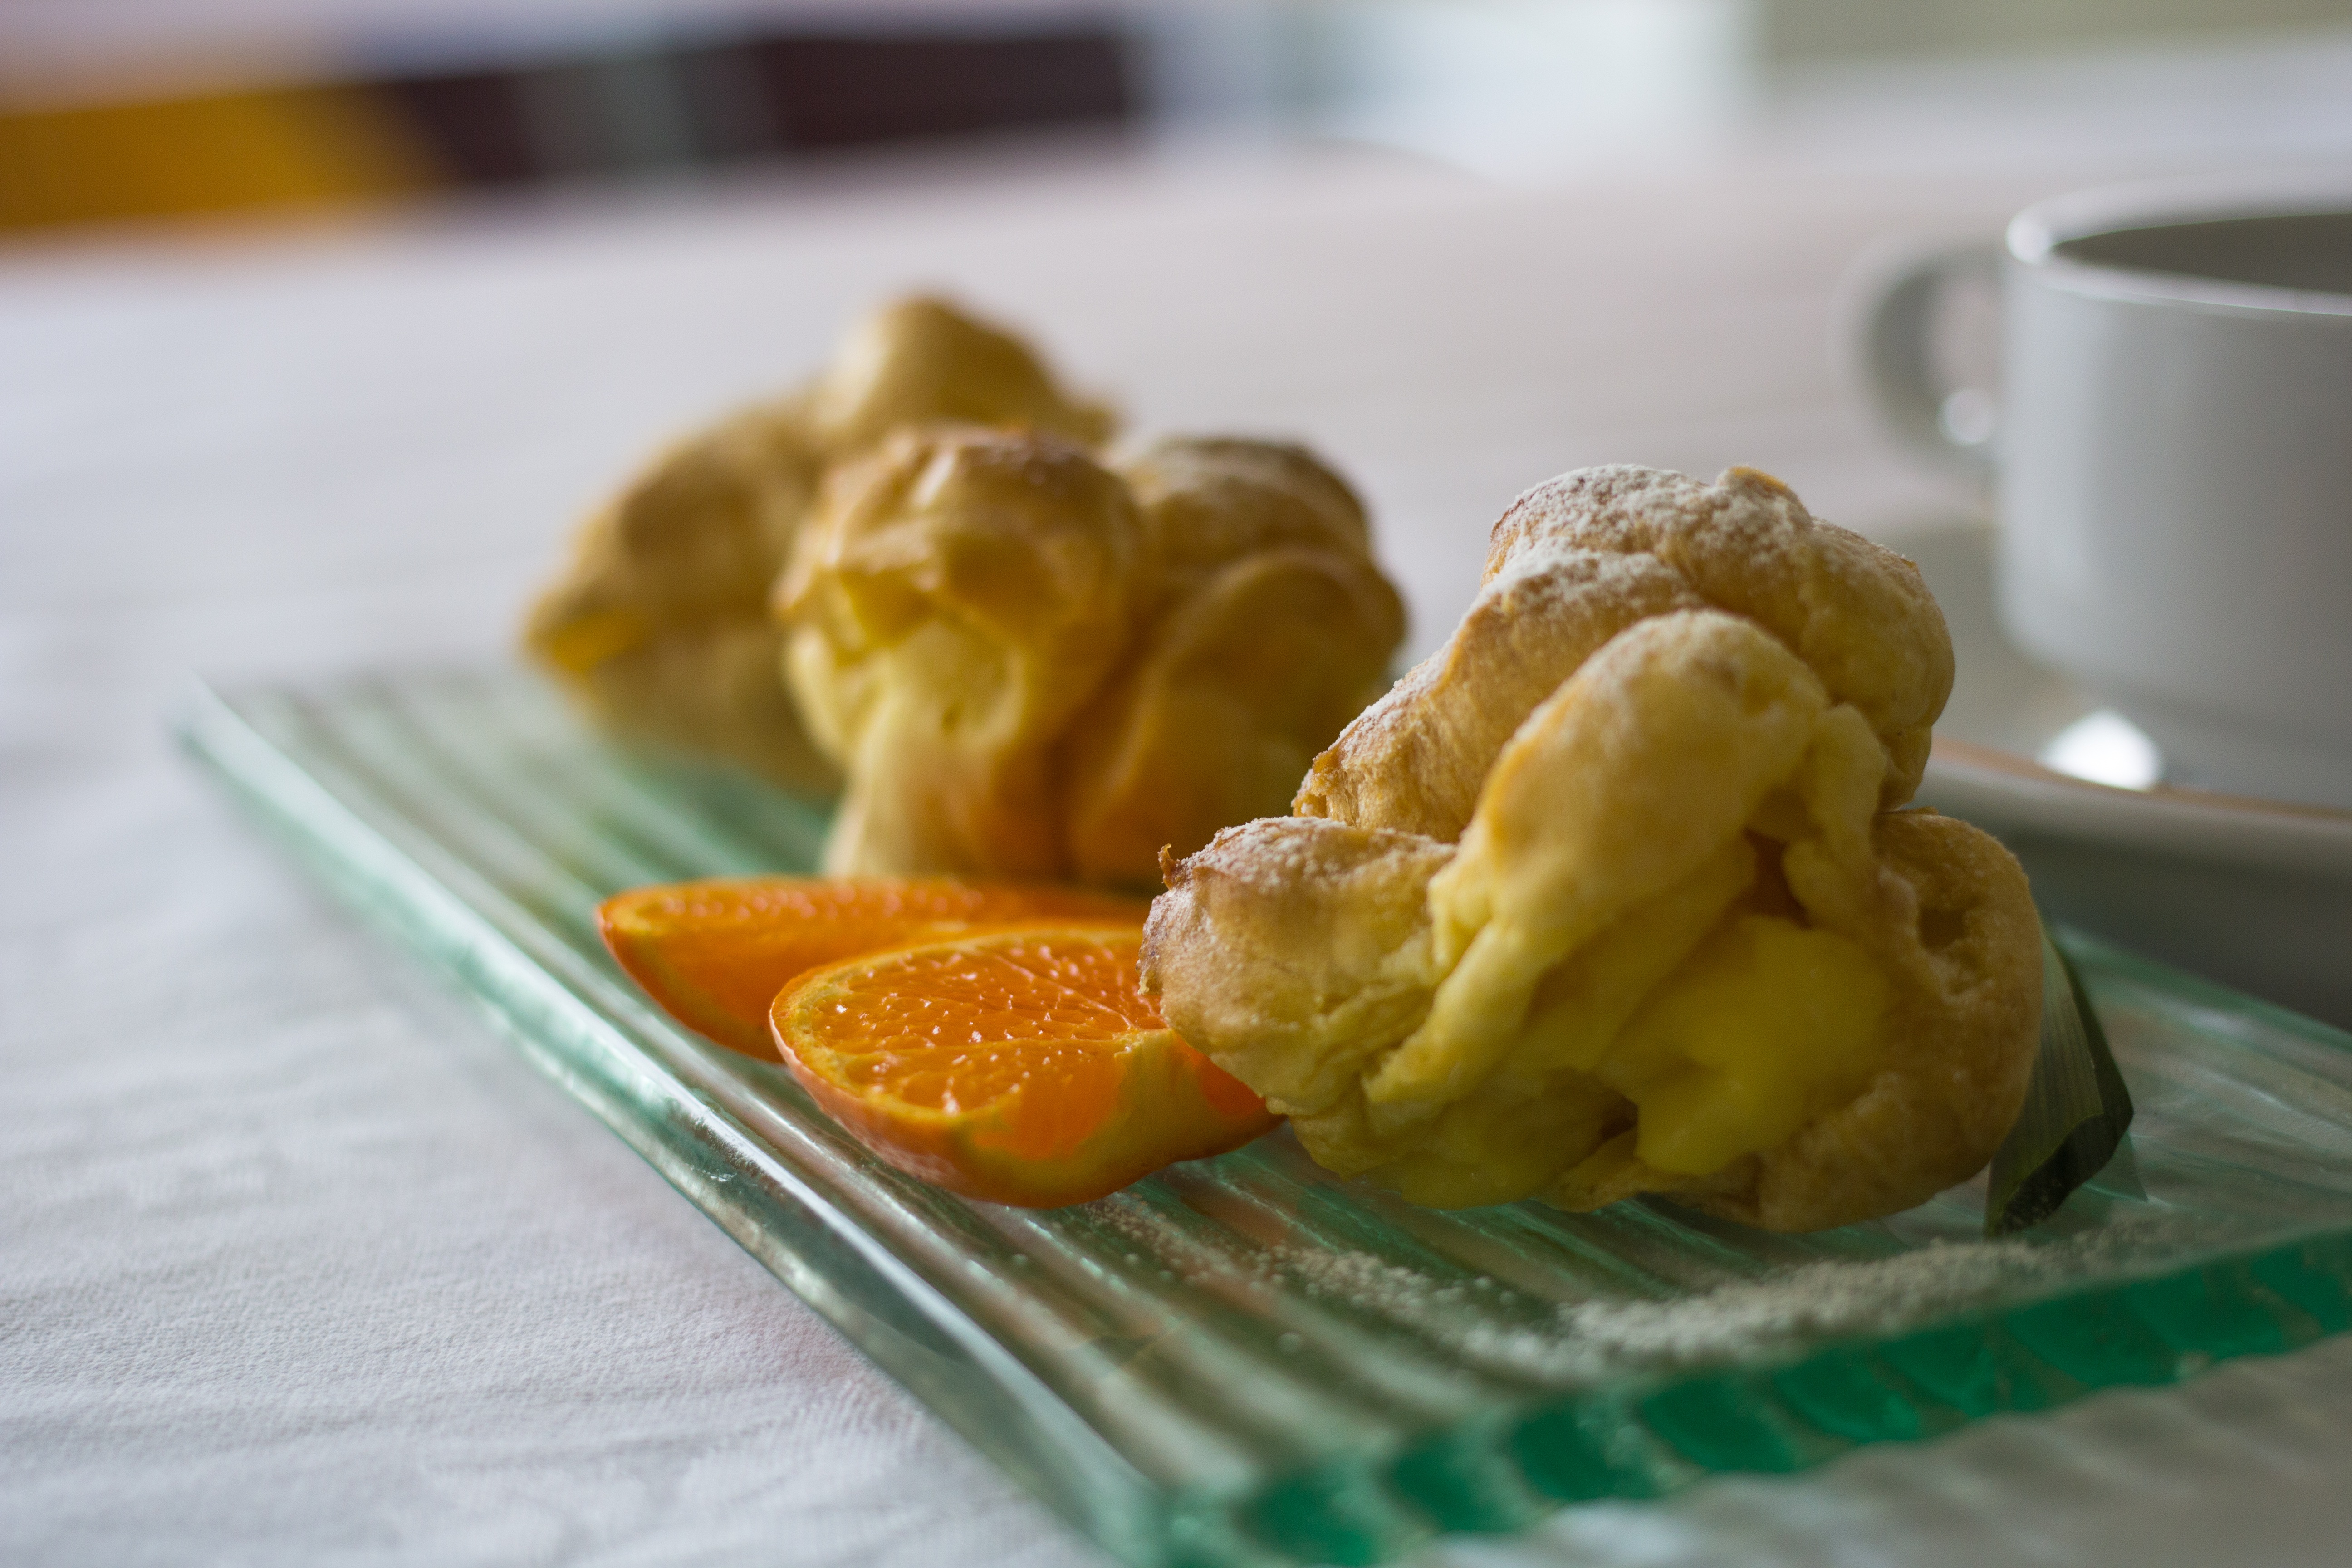
sweet, dish, meal, food, cooking, produce, fresh, breakfast, baking, gourmet, snack, dessert, cuisine, cream, delicious, cake, homemade, pastry, bakery, baked, french, sugar, whipped, stuffed, yummy, puff, patisserie, custard, eclair, powdered, profiterole, choux